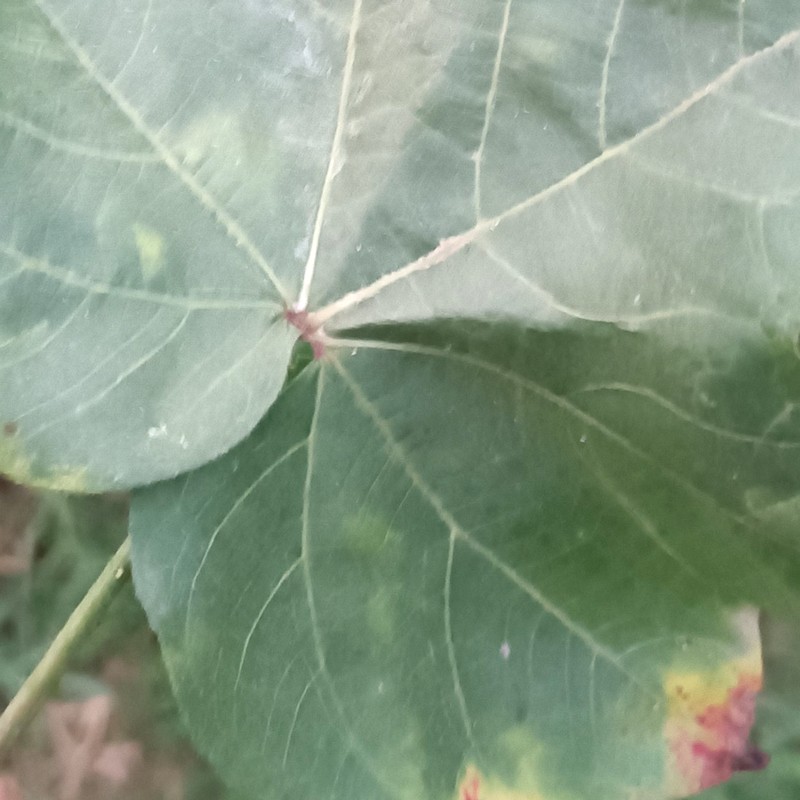
Label: Leaf Hopper Jassids